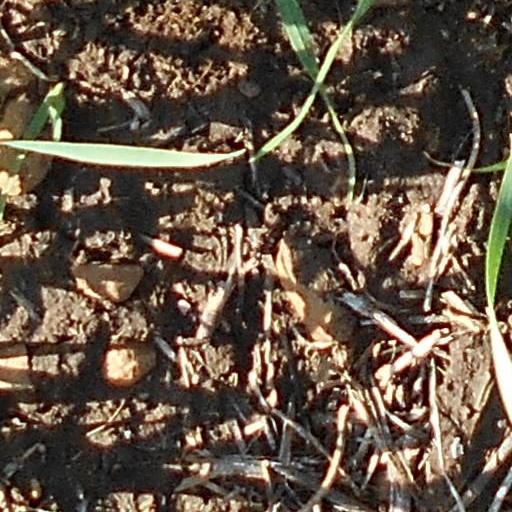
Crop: wheat